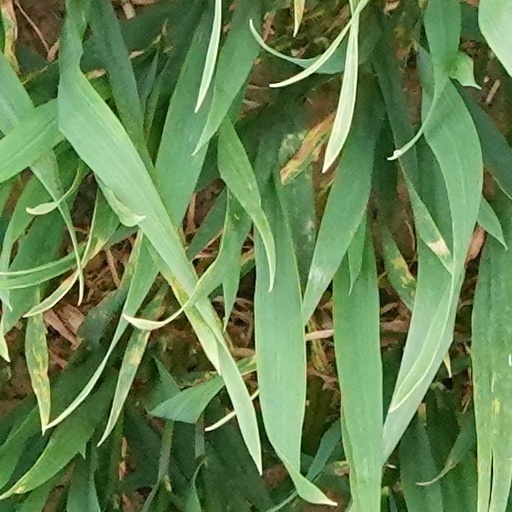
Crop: wheat